Colombian Navy

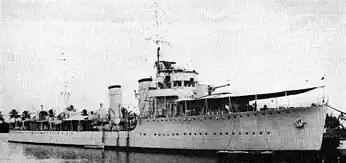
Colombian destroyer "Caldas" in the 1940s

During World War II, Colombia initially declared its neutrality, but nevertheless leaned towards the Allied cause; between 1939 and 1941 nothing much changed either in political relations nor in the sea, as the war was seen as a mostly European issue. The Japanese attack on Pearl Harbor in December 1941 changed things somewhat and prompted Colombia to break diplomatic relations with the Axis countries, but not to formally declare war. By 1942 the Colombian Navy found itself performing regular patrols in the Caribbean Sea-something that was only occasionally done in the years previous to the war-due to German U-boats marauding the Panama Canal access routes, mostly hunting for American and British vessels entering or leaving the canal.